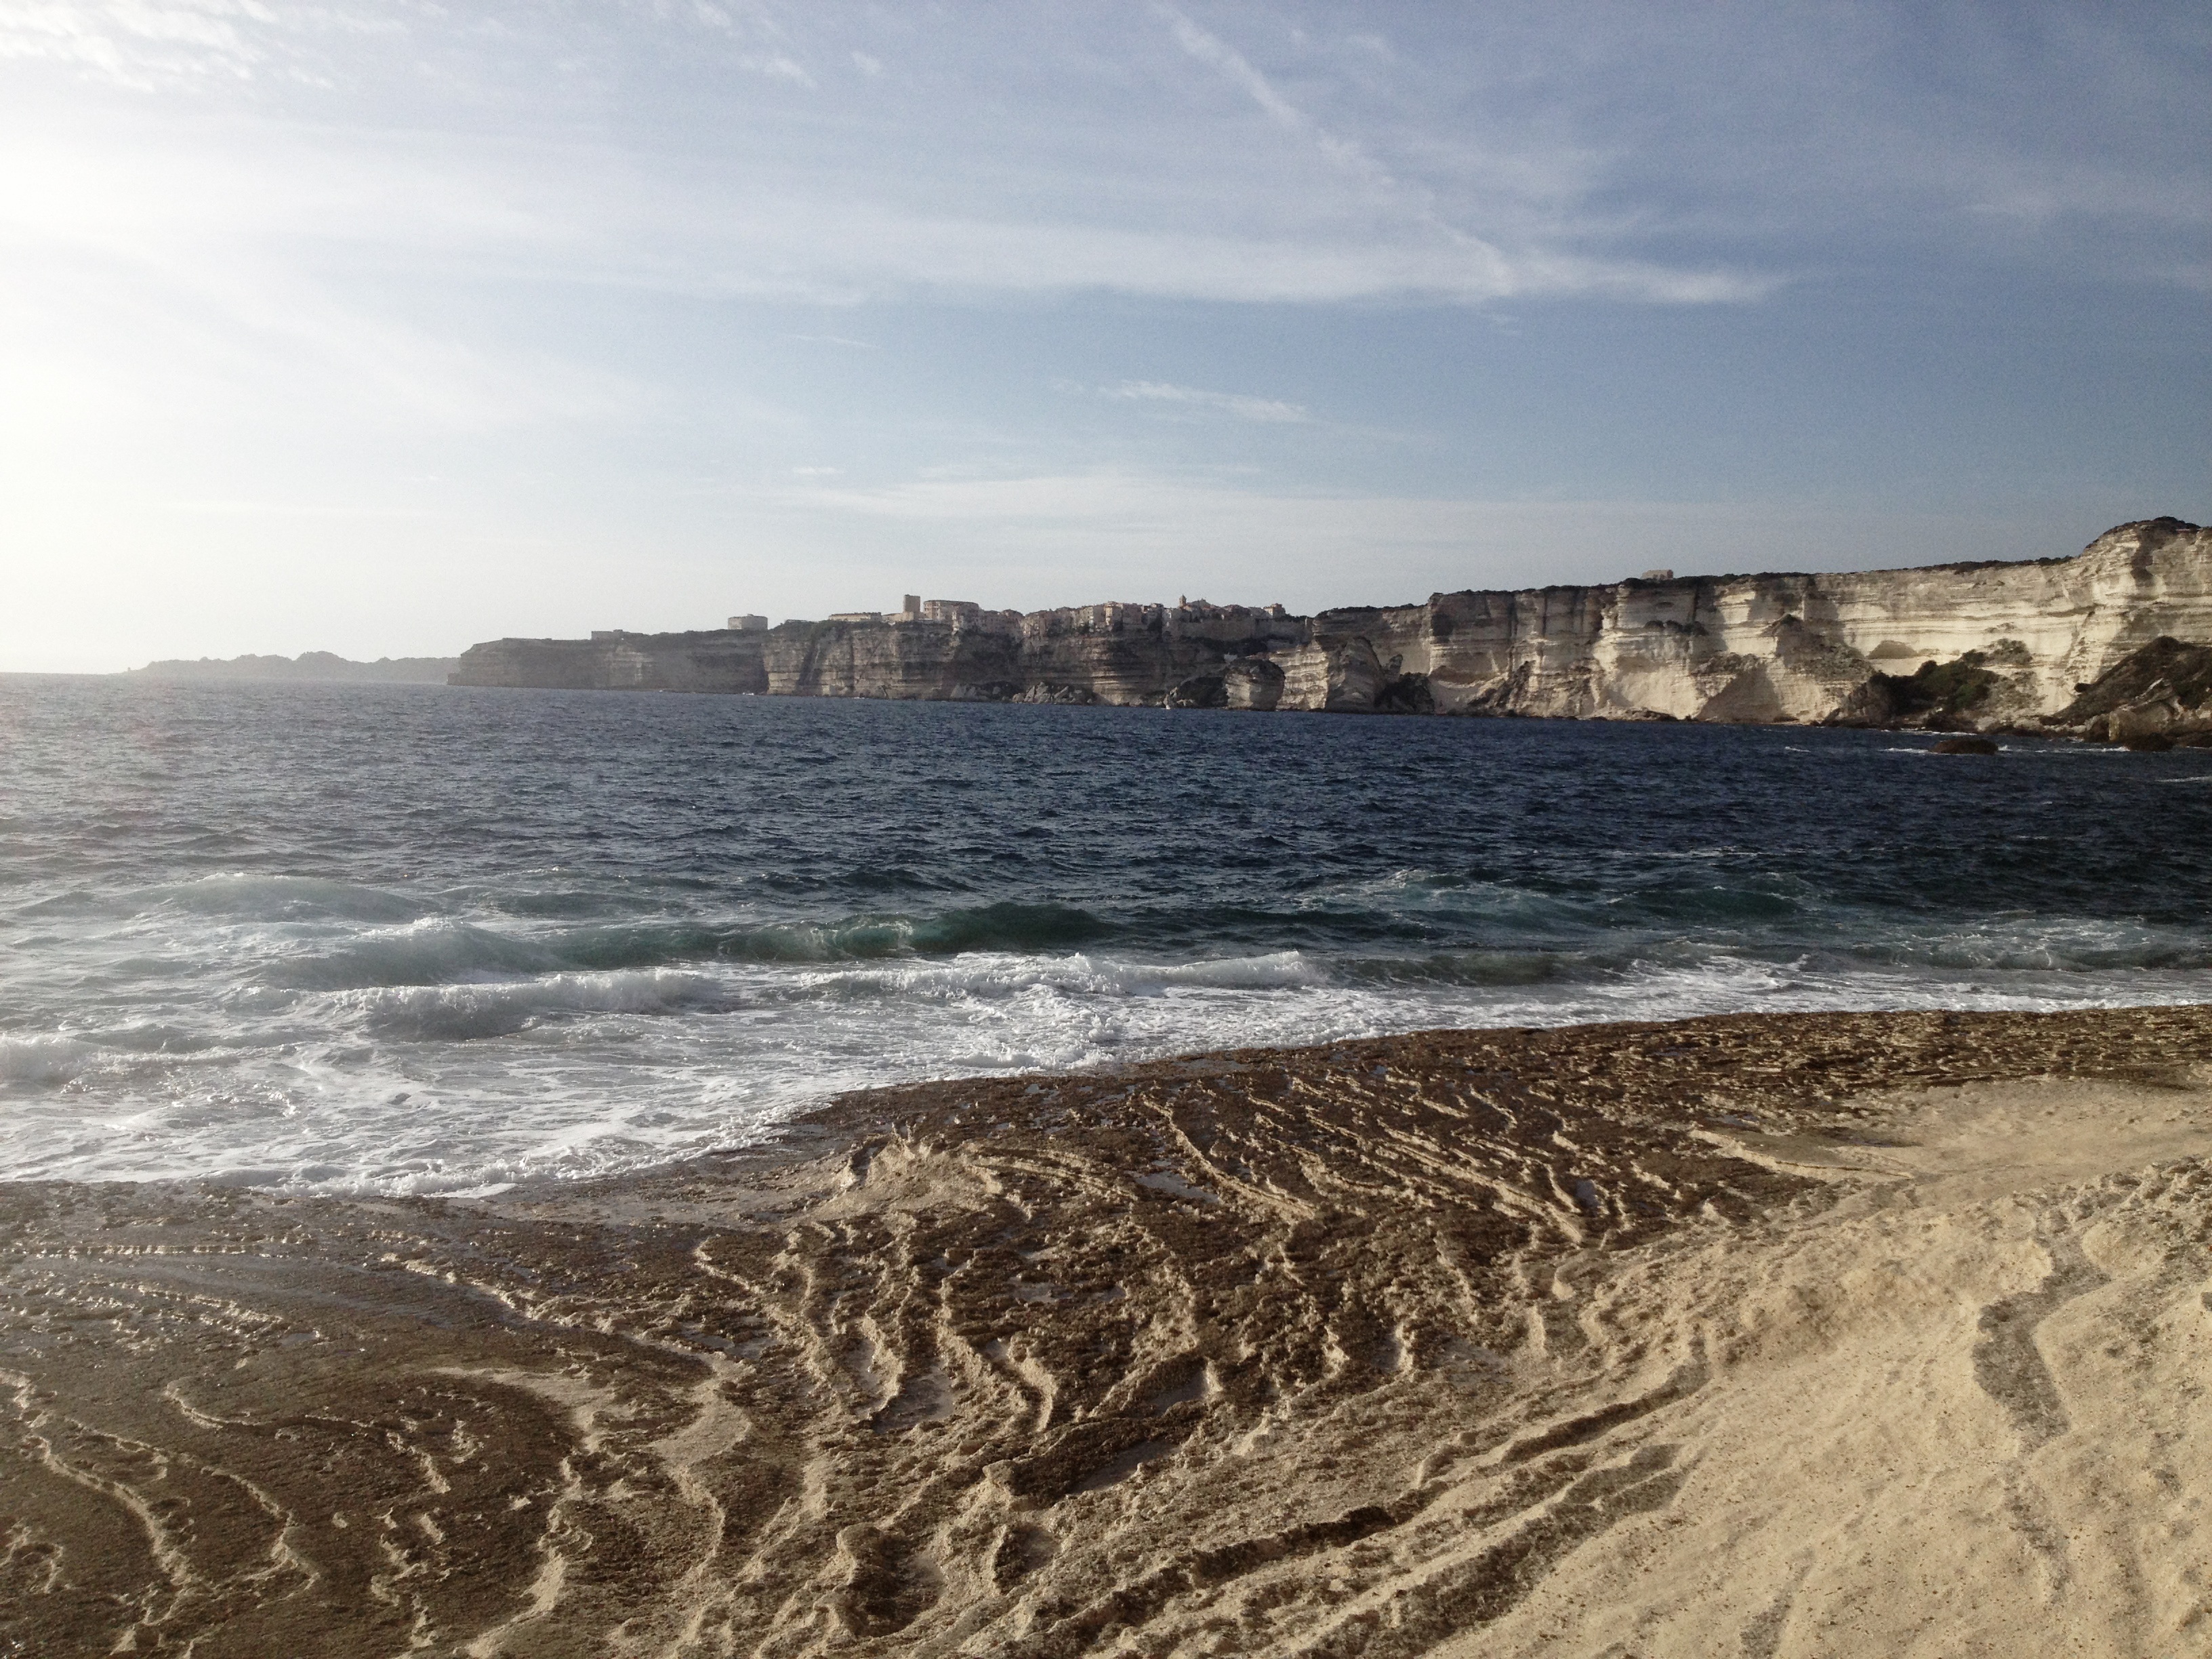
beach, sea, coast, water, sand, rock, ocean, horizon, sky, sunshine, shore, wave, cliff, cove, bay, terrain, body of water, rocks, waves, cliffs, cape, wind wave